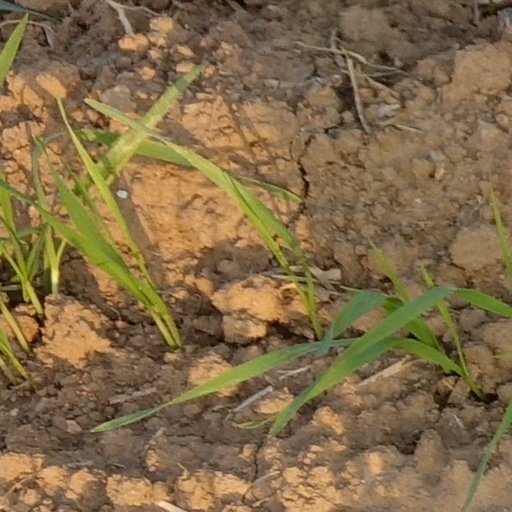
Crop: wheat